Autumn Milk

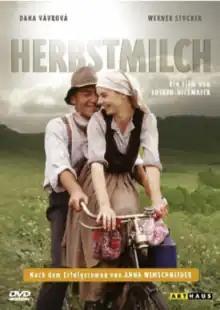

Autumn Milk is a 1989 film directed by Joseph Vilsmaier. It is based on the autobiography of Anna Wimschneider.